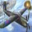
Label: airplane